Tomioka Station

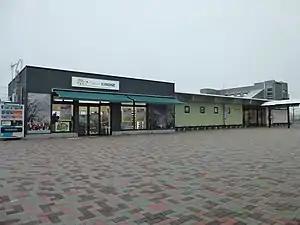
The rebuilt station in October 21, 2017

is a railway station in the town of Tomioka, Fukushima, Japan, operated by the East Japan Railway Company (JR East). Built in 1898, the station was destroyed by a tsunami in March 2011, and reopened six years later in October 2017.